TI-81

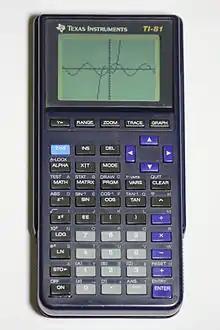
A 1994 TI-81 showing graphs

The TI-81 was the first graphing calculator made by Texas Instruments. It was designed in 1990 for use in algebra and precalculus courses. Since its release, it has been superseded by a series of newer calculators: the TI-85, TI-82, TI-83, TI-86, TI-83 Plus, TI-83 Plus Silver Edition, TI-84 Plus, TI-84 Plus Silver Edition, TI-84 Plus C Silver Edition, TI-Nspire, TI-Nspire CAS, TI-84 Plus CE, and most recently, the TI-84 Plus CE Python. Most of them share the original feature set and 96×64-pixel display that began with this calculator, with the exceptions of the TI-84 Plus C Silver Edition and the TI-84 Plus CE family.